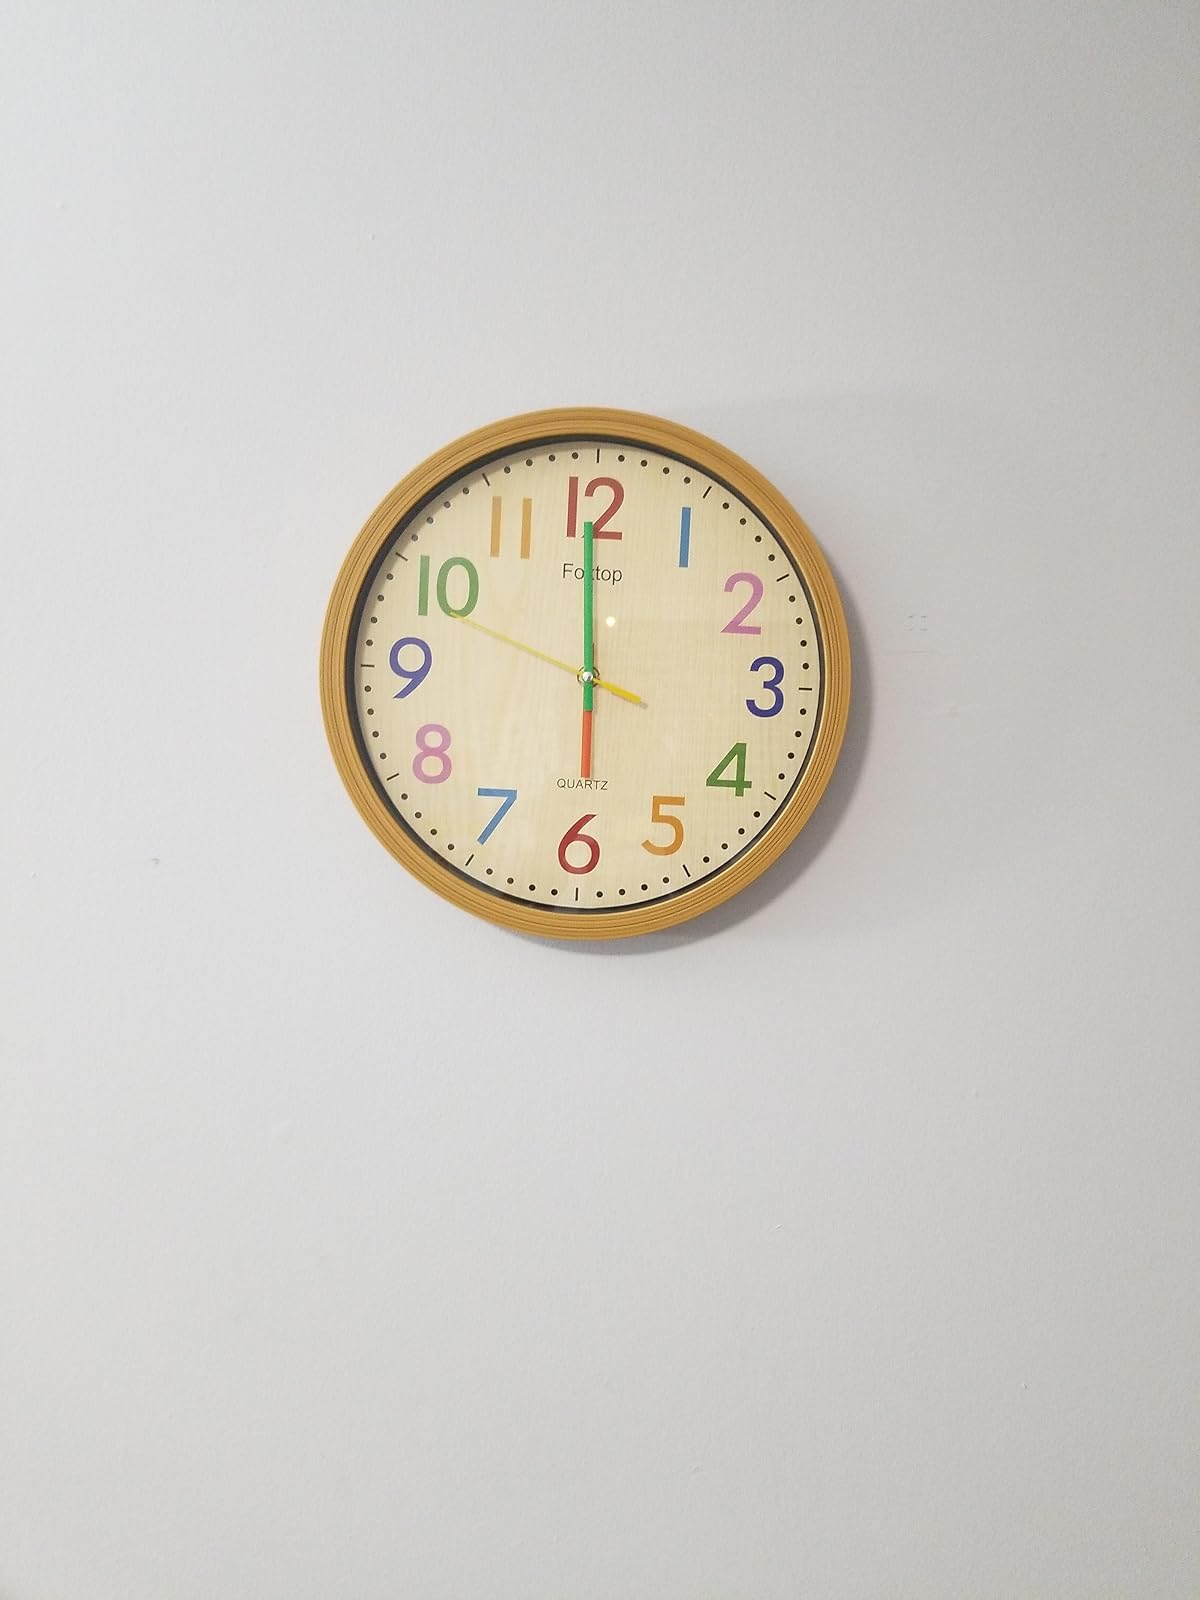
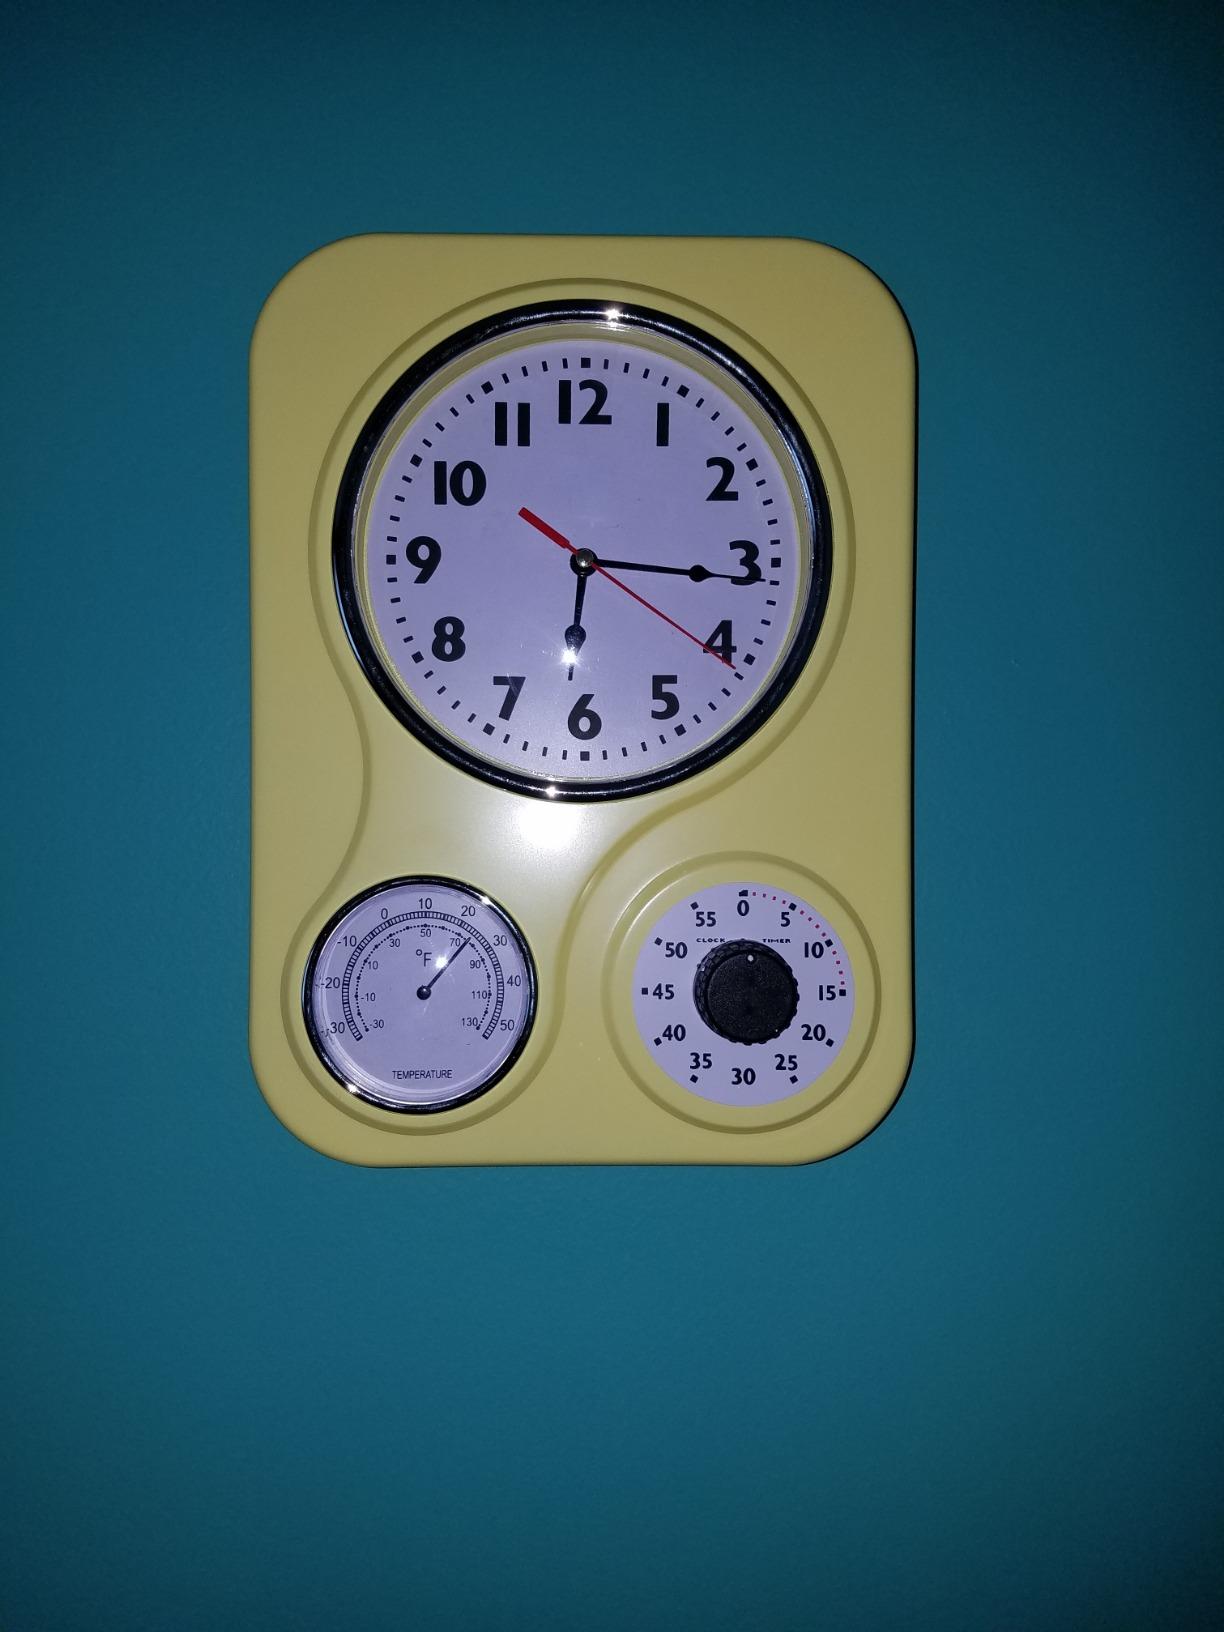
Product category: clock
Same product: no